Kamer-Kollezhsky rampart

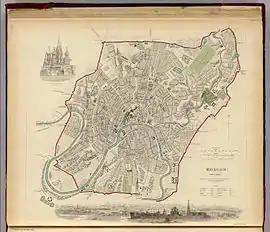
Map of Moscow in 1836. It is bordered by Kamer-Kollezhsky Val.

Kamer-Kollezhsky rampart (Russian: Камер-Коллежский вал, "Kamer-Kollezhsky val", also translated as Kamer-Collegium barriers or Chamber-Collegium wall) was a rampart which was built by Kamer Collegium (Collegium of State Income of the Russian Empire) and became the last of the Moscow city walls. After demolishing of the ramparts and gates it became a ring of streets around the center of Moscow, Russia. It is the third historical ring of Moscow (after Boulevard Ring and Garden Ring), with a total length of 37 kilometers, partially integrated into the modern Third Ring circular highway. Kamer-Kollezhsky Val is not a road ring in the strict sense, as it has no crossings over the Moskva River.